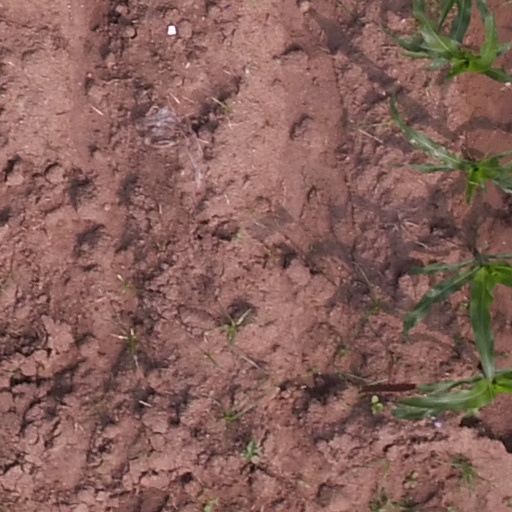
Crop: maize; corn